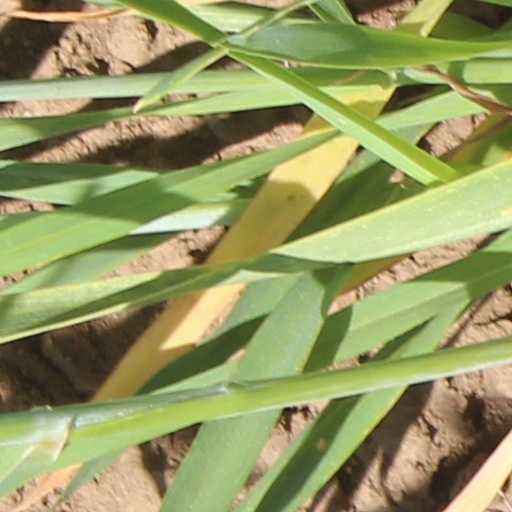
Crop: wheat